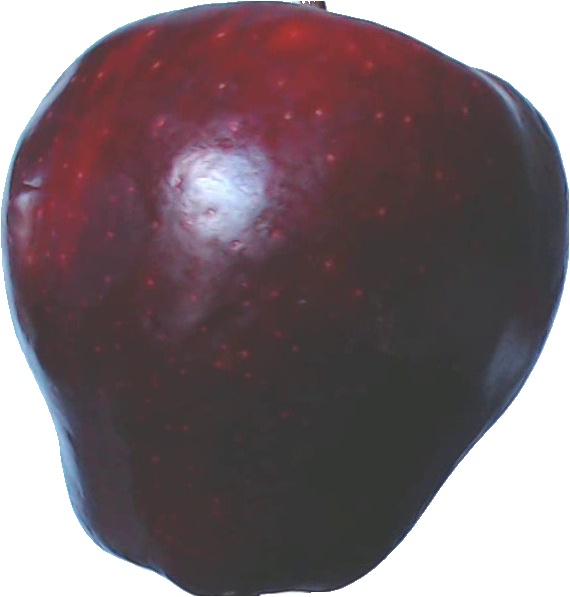
Label: apple_red_delicios_1